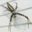
Label: spider